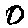
Label: 0